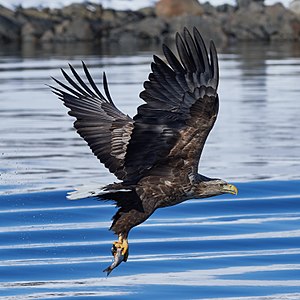
Havørn / Føde
Havørn med fisk
Havørnen er Nordeuropas største rovfugl med et vingefang på op til 244 cm. Arten er udbredt over store dele af Europa og Asien og yngler desuden i Grønland, mens dens nære slægtning hvidhovedet havørn findes i resten af Nordamerika. Havørnen vendte i 1995 tilbage som dansk ynglefugl efter mange års fravær.